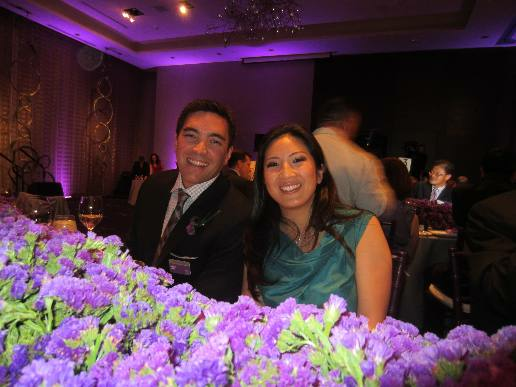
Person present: Yes